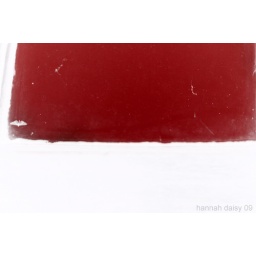
skeleton moth in blood red sky365 projectAll photography by Hannah DaisyPlease do not use ANYWHERE without my permission!